Neoclassical liberalism

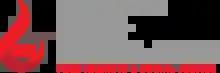
Logo used by the official Bleeding-Heart Libertarians blog.

Neoclassical liberalism, as understood by the "Arizona School liberalism" or "bleeding-heart libertarians", is a libertarian political philosophy that focuses on the compatibility of support for civil liberties and free markets on the one hand and a concern for social justice and the well-being of the worst-off on the other. Adherents of neoclassical liberalism broadly hold that an agenda focused upon individual liberty will be of most benefit to the economically weak and socially disadvantaged.